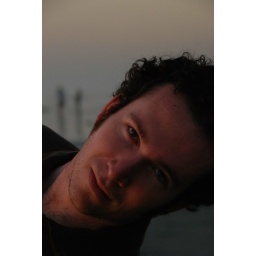
Peter in brown shirt 5